Torey Lovullo

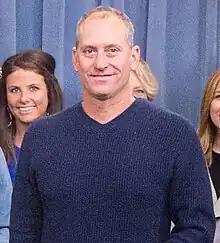
Lovullo at the Pentagon with the Diamondbacks in 2018

During the April 7, 2018, game against the St. Louis Cardinals, Lovullo was ejected in the second inning after an argument with umpire Tim Timmons resulted in a fight with Cardinals catcher Yadier Molina by calling him a choice word; the Diamondbacks won that night, 4-1, thus making it Lovullo's 100th managerial victory, as well as marking him the fastest manager in Diamondbacks history to win 100 games with the team. Lovullo and Molina were suspended for a game. In January 2019, Lovullo and the Diamondbacks agreed to a two-year contract extension, through the 2021 season. The team announced a second extension for Lovullo on September 23, 2021, through the 2022 season.